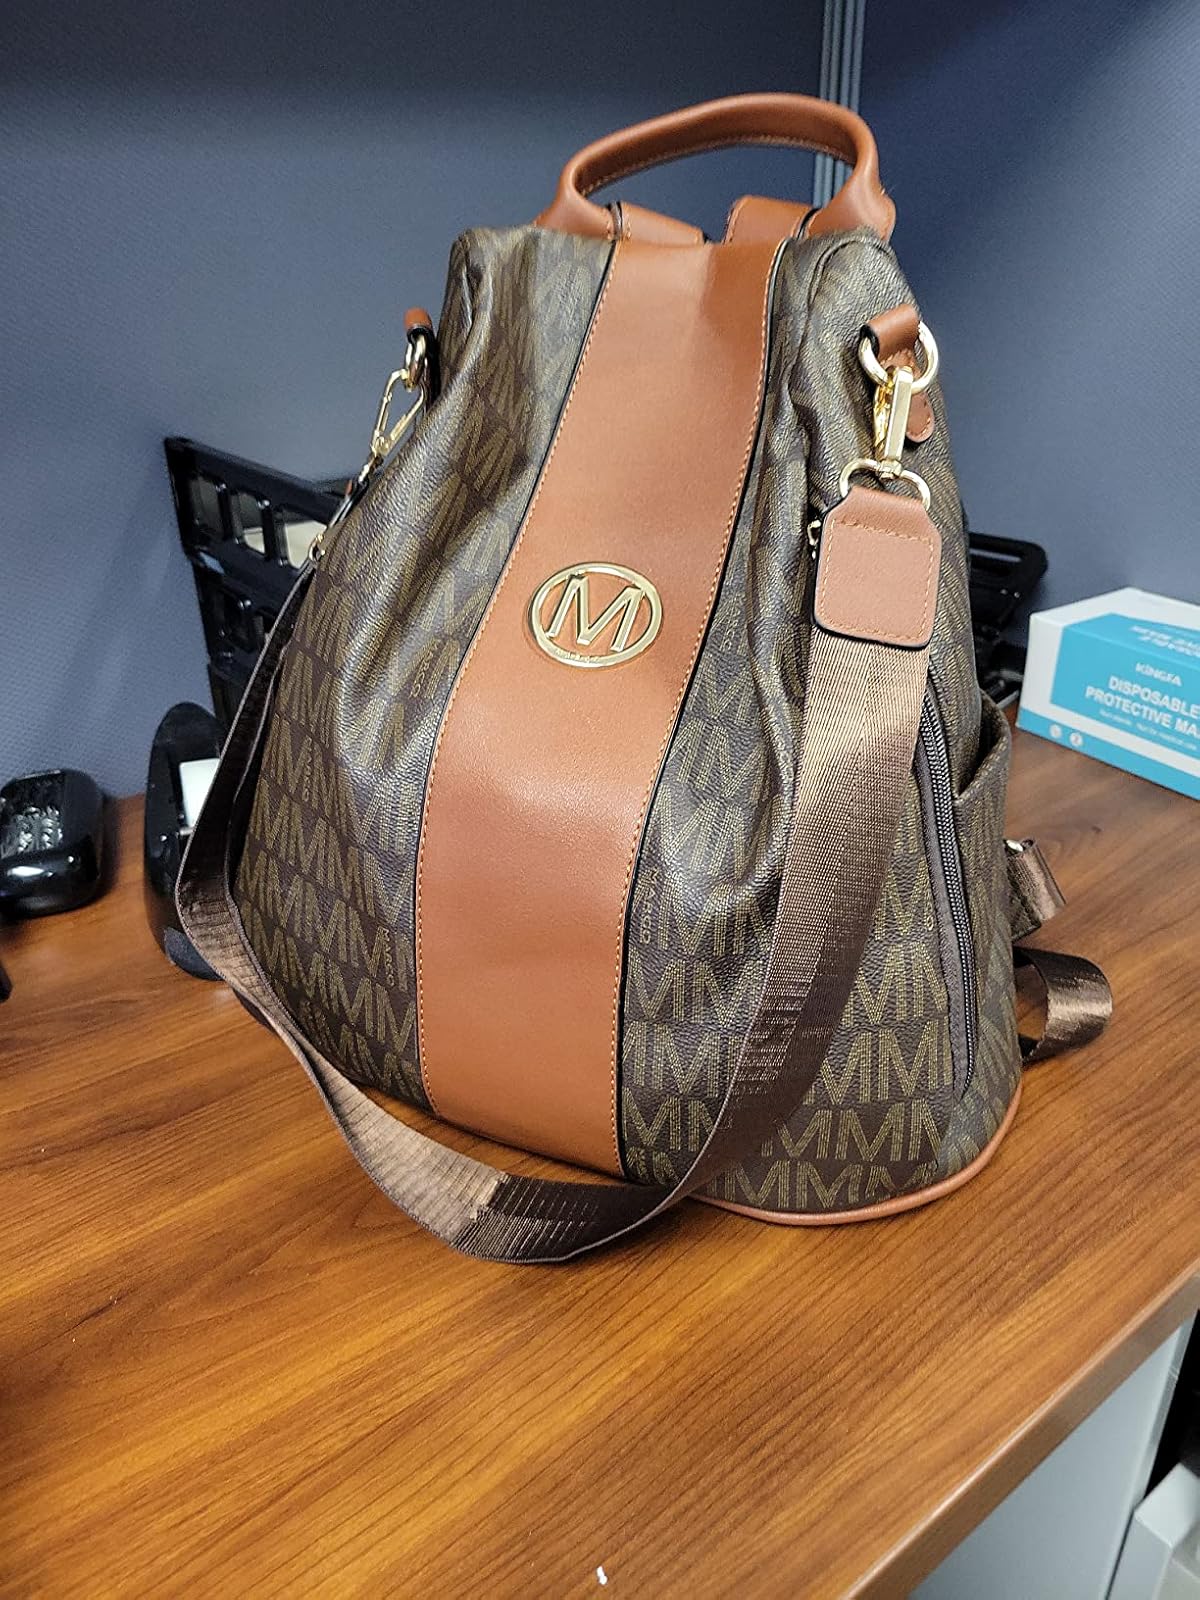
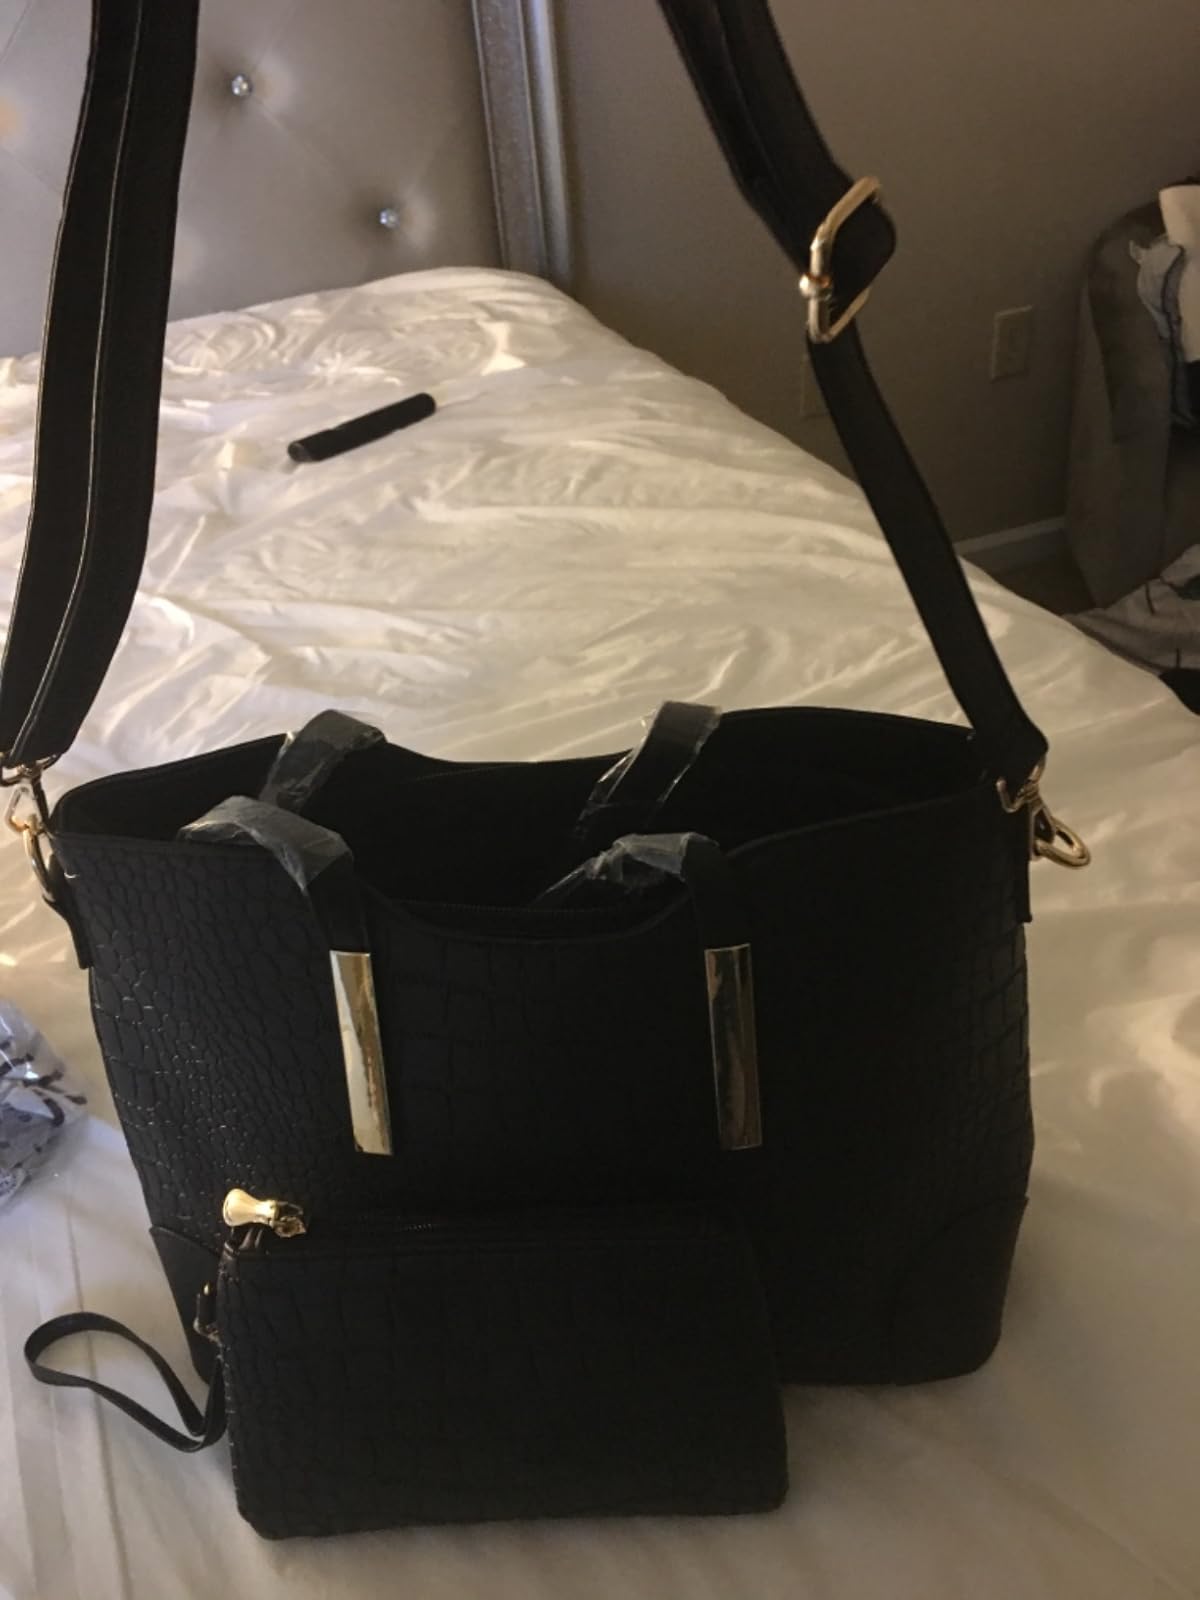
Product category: accessories_handbag
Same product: no